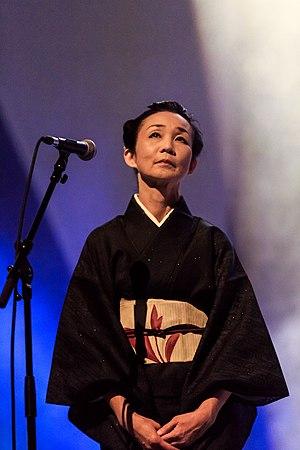
Maliko Oka avec Alan Stivell en concert au festival de Cornouaille à Quimper le 22 juillet 2016.
AMzer, sous-titré Seasons, est le vingt-quatrième album original d'Alan Stivell sorti le 24 septembre 2015 sous le label WorldVillage distribué par Harmonia Mundi. New' AMzer en est le premier extrait des douze titres.